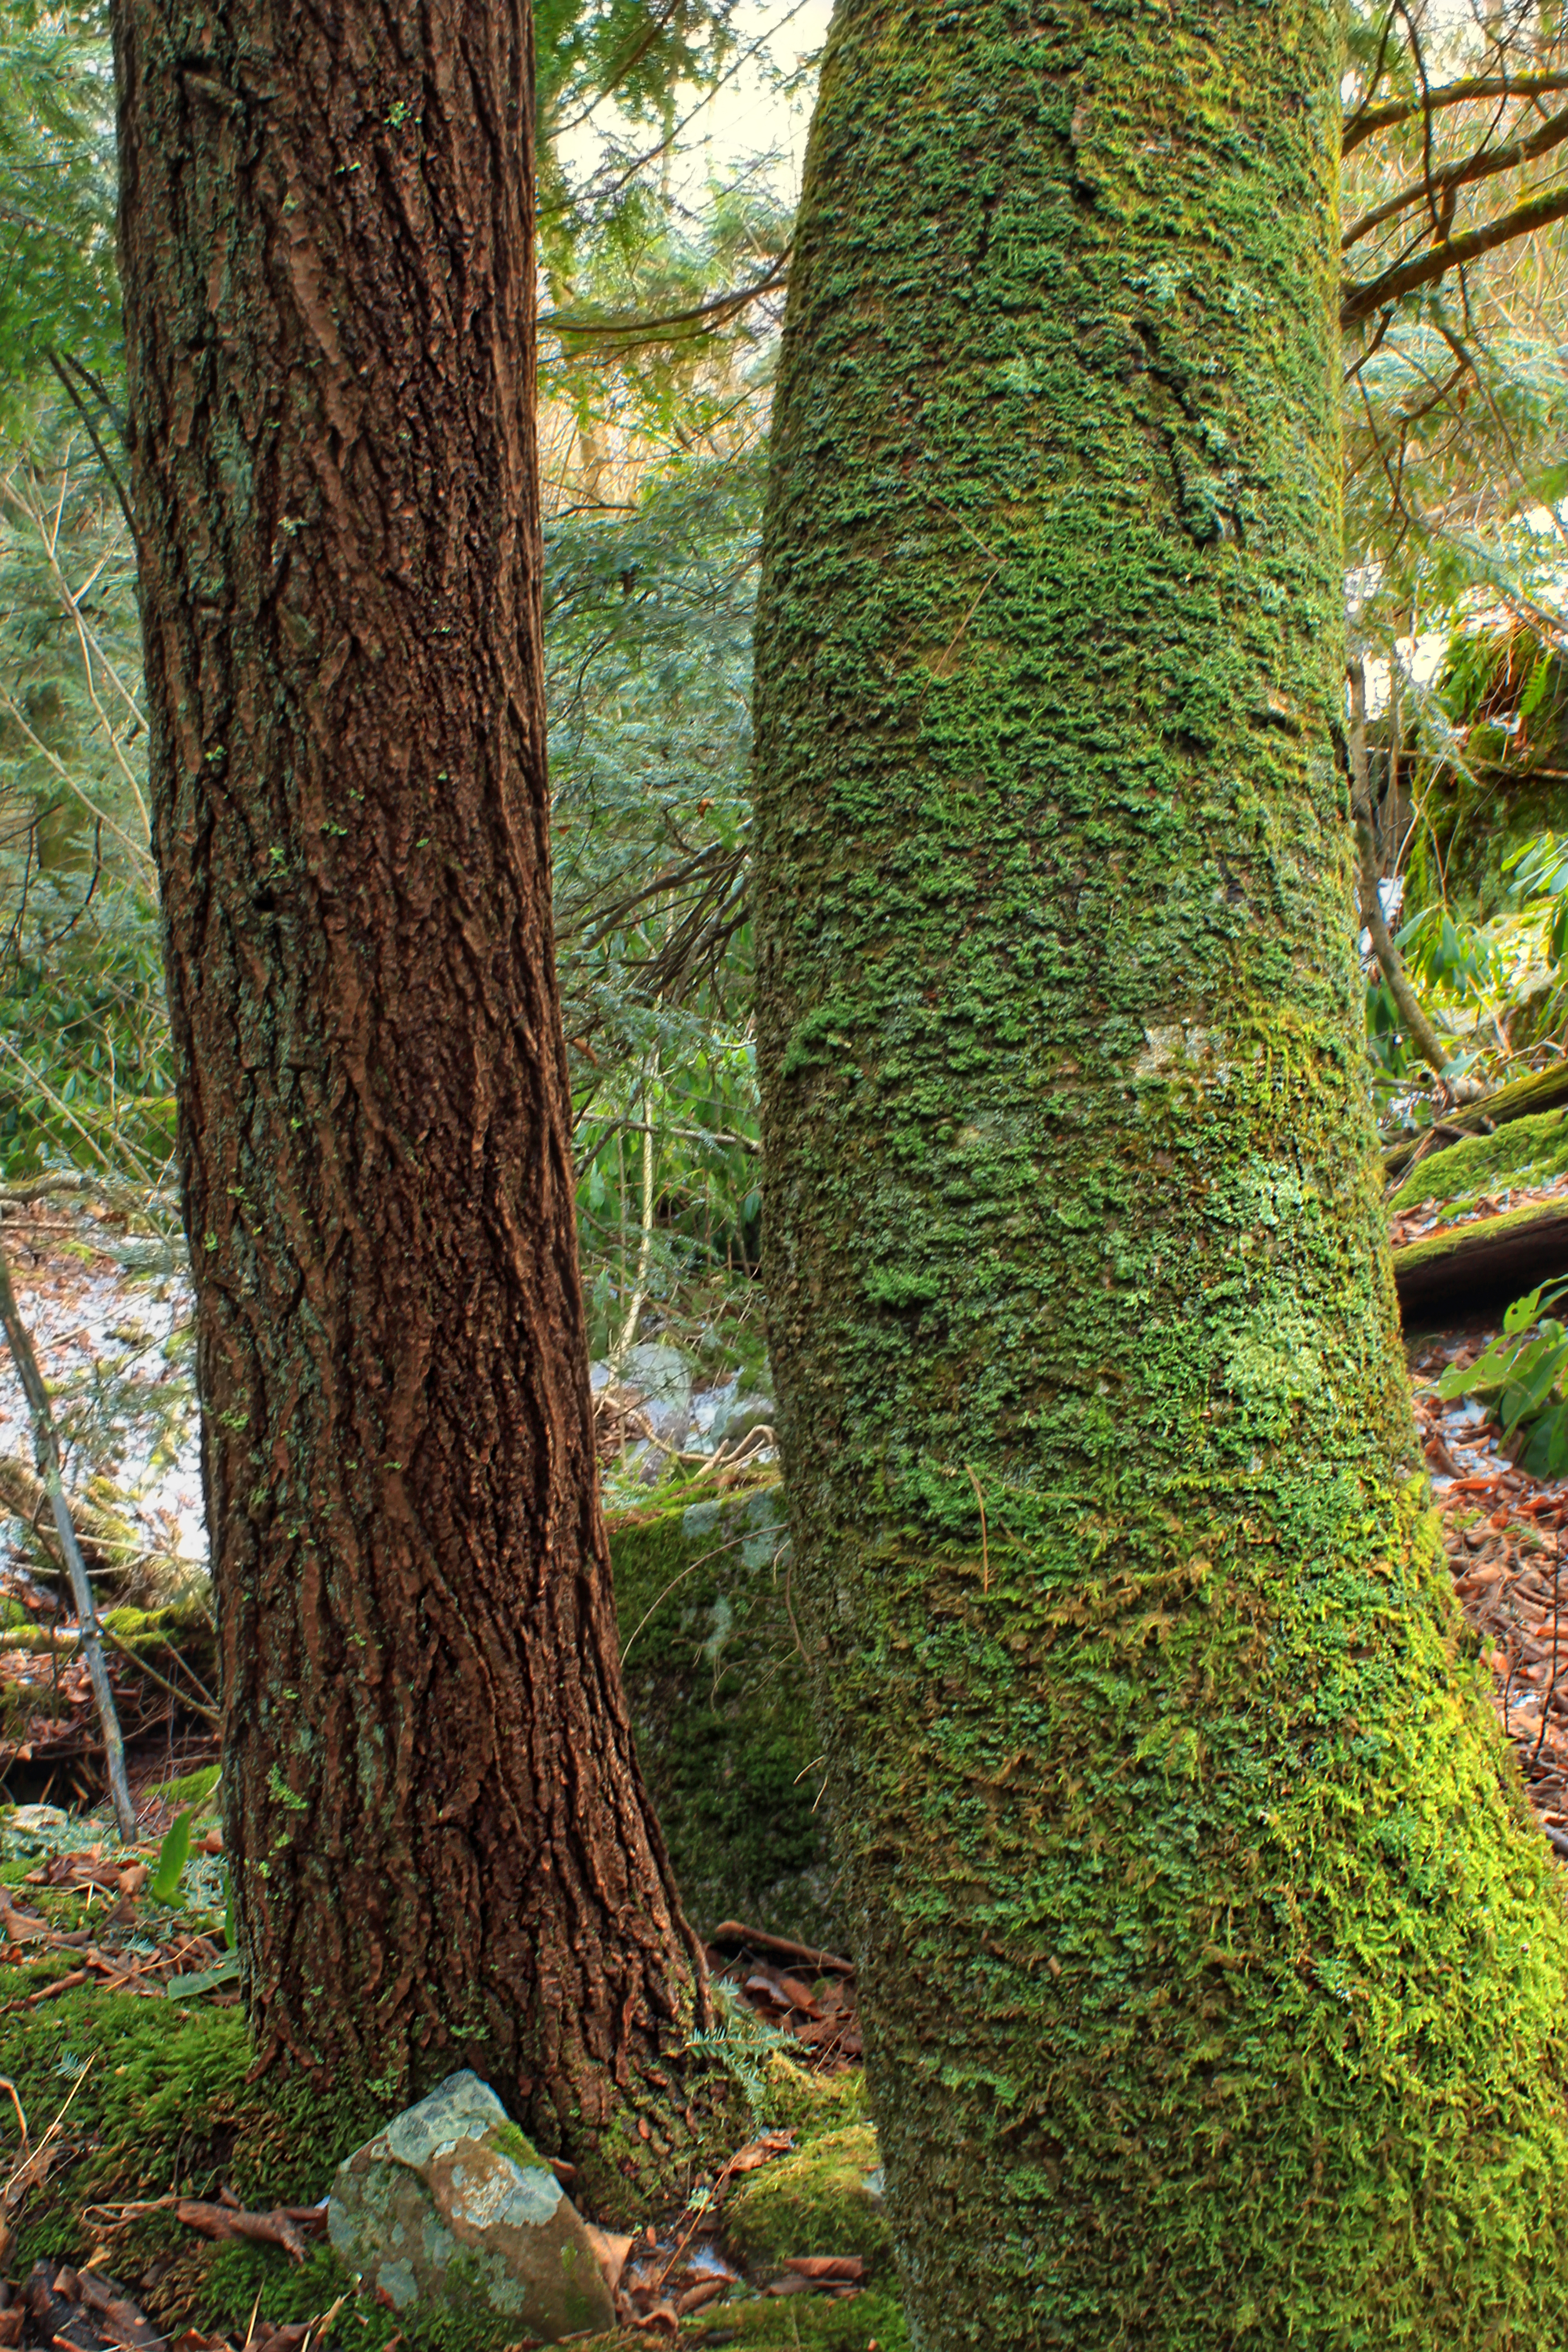
tree, nature, forest, winter, plant, hiking, leaf, flower, trunk, moss, green, birch, botany, fir, rocks, creativecommons, spruce, shrub, monroecounty, poconos, deciduous, palustrine, hemlocks, easternhemlocks, tsugacanadensis, palustrineforest, understory, trunks, ravine, pennsylvania, stategameland38, stategamelands38, sgl38, blackbirch, betulalenta, sweetbirch, fallcreek, jacksontownship, fallgap, grove, woodland, habitat, ecosystem, biome, old growth forest, natural environment, plant stem, woody plant, temperate broadleaf and mixed forest, temperate coniferous forest, land plant